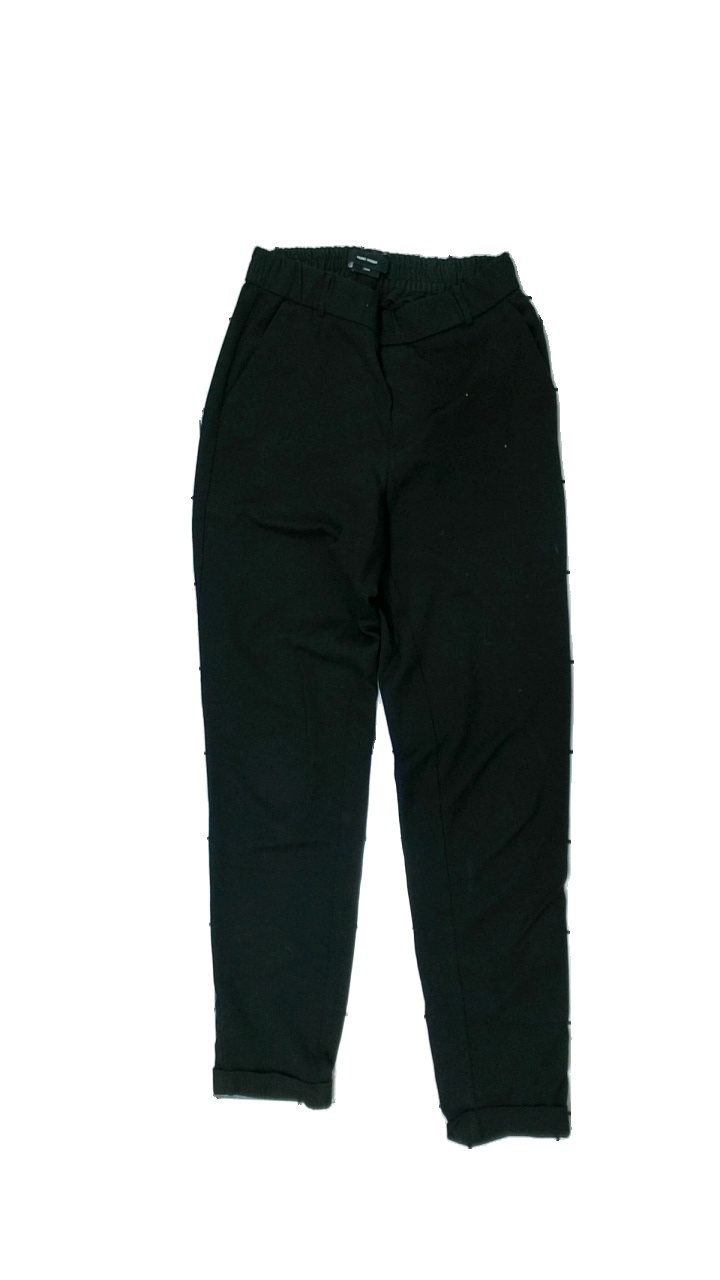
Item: Trousers (Ladies)
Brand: Vero Moda
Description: svarta byxor, nopprig i midjan och fläckar på högra benet
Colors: Black
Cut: Regular
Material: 62% polyester 38% viscose
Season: All
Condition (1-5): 3
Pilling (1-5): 3
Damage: fläckar
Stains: Minor
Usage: Export
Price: <50